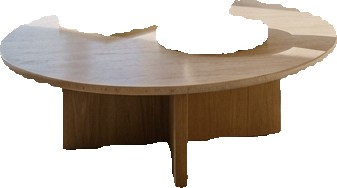
Surface category: table